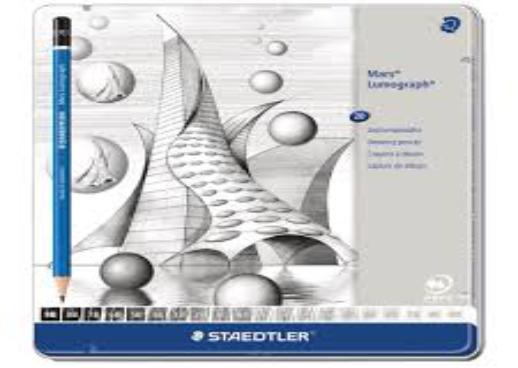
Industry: Necessities